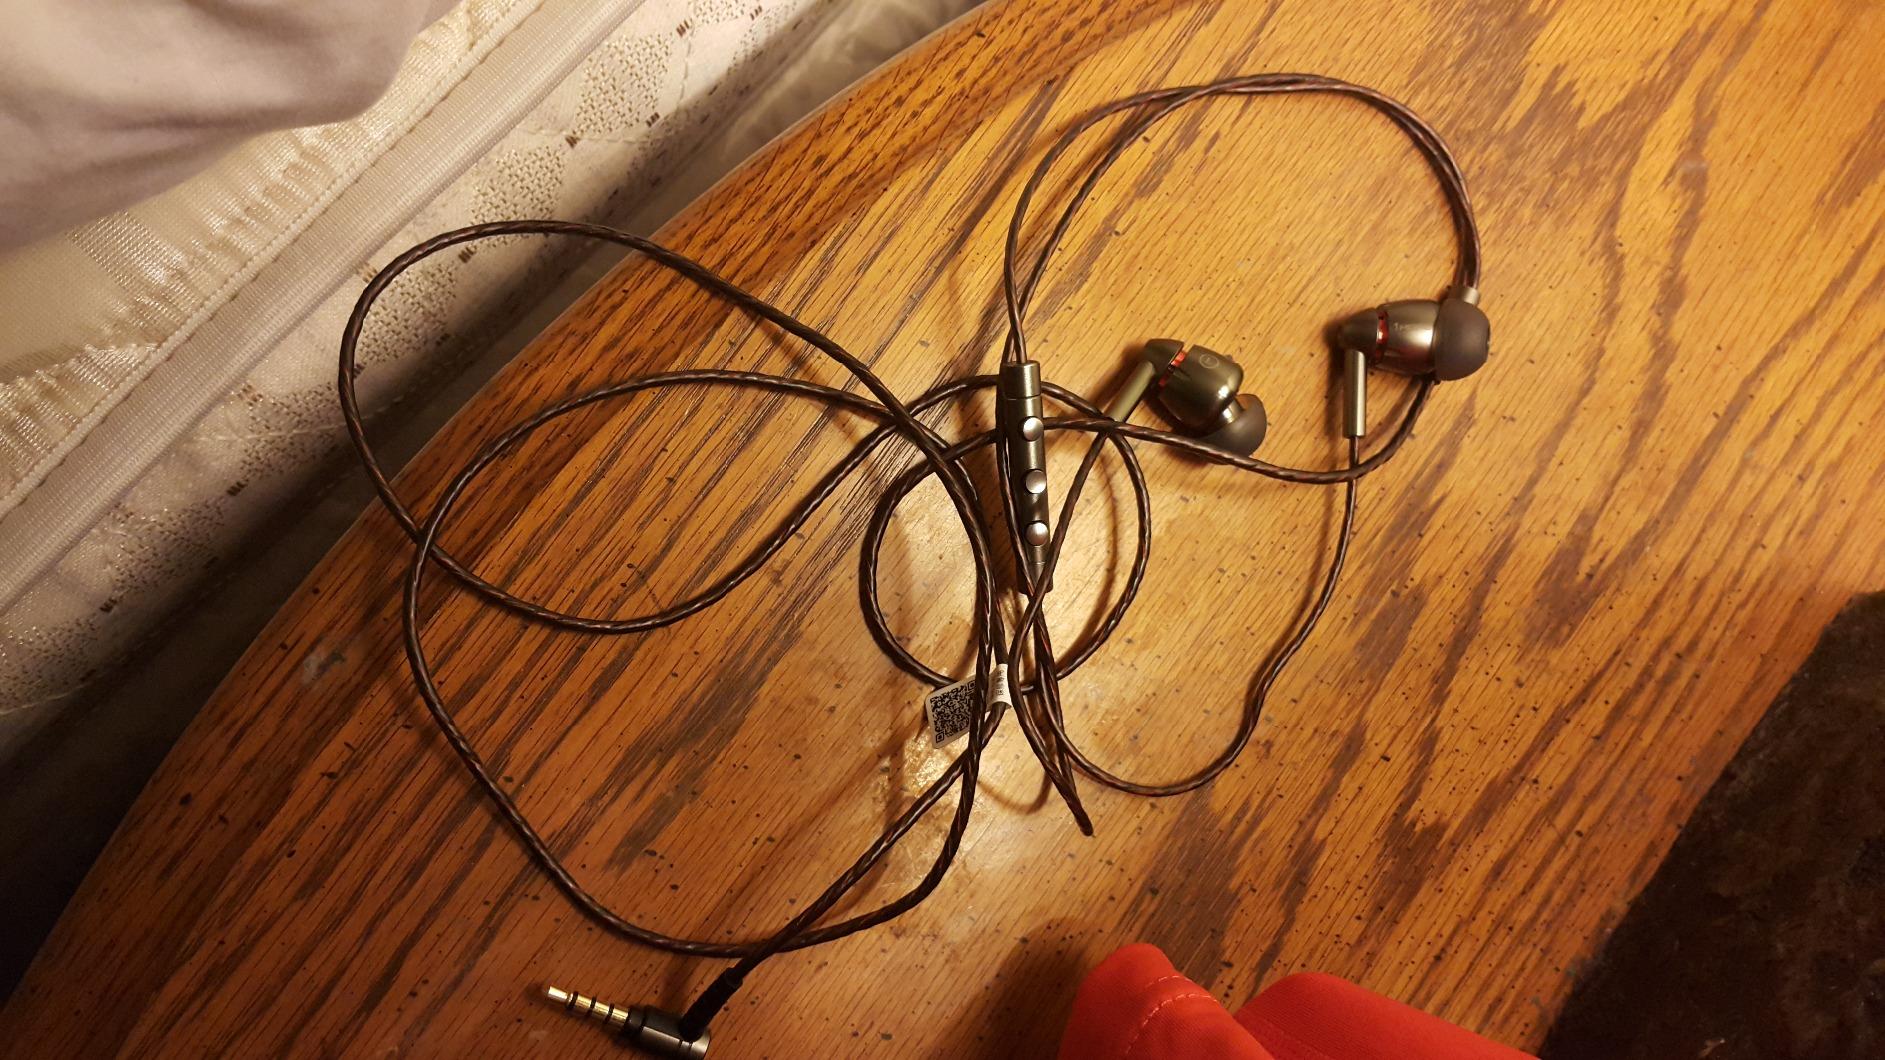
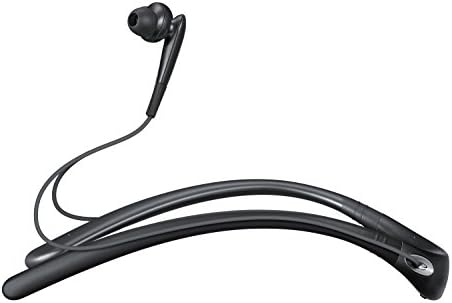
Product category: headphones
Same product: no